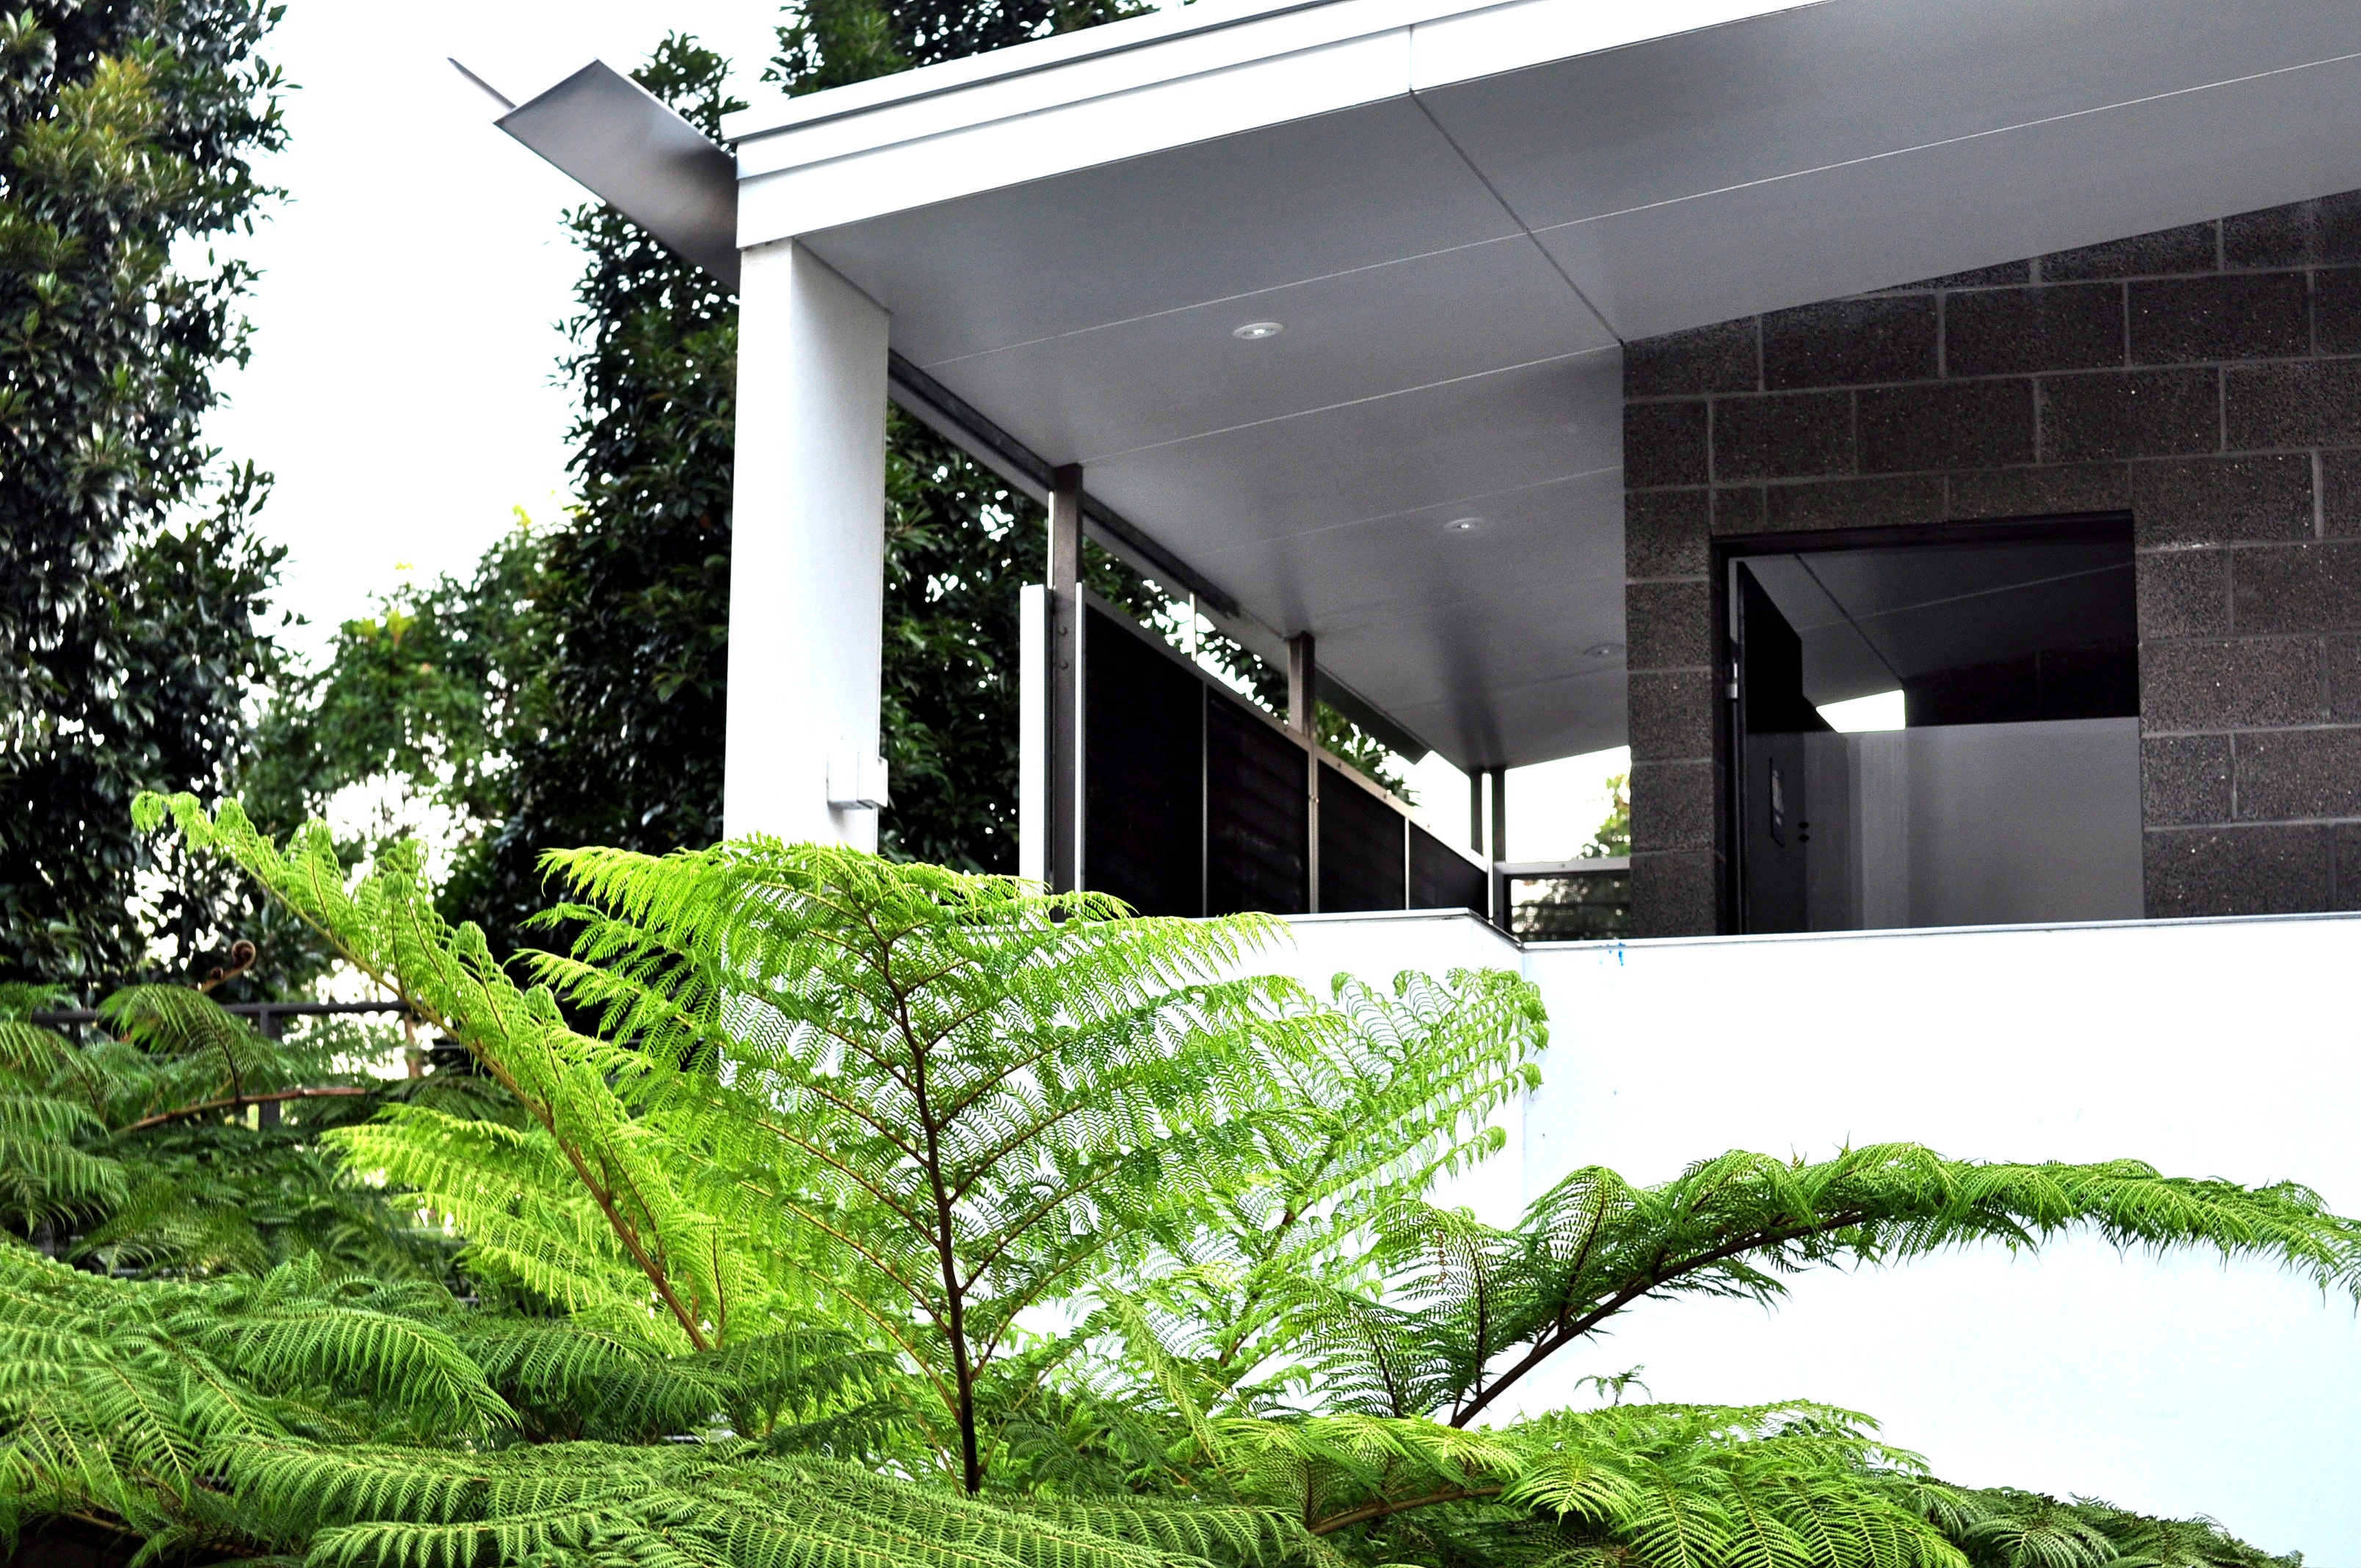
path, architecture, plant, sky, white, glass, green, facade, interior design, grey, courtyard, design, angles, outdoor structure, landscape architect